John Balmer

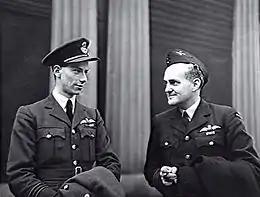
Informal half portrait of two men in dark military uniforms with pilot's wings on the left pockets

Considered a "dynamic" leader and a "brilliant" pilot, Balmer was decorated with the Distinguished Flying Cross (DFC) for "great skill and devotion to duty" during "a varied tour of operations"; promulgated in the "London Gazette" on 18 April, the award citation further described him as "a most efficient squadron commander, whose keenness and zeal have set a fine example". He also earned the respect of his crews with displays of empathy such as the occasion one of his young pilots, who had flown on 15 missions, refused to take off on his next sortie. Rather than take disciplinary action, Balmer allowed the man medical leave and sought out respite for him in the country, after which the pilot returned to active duty and completed his tour of operations. From early April, No. 467 Squadron began playing a leading role in a series of attacks against railways, which continued into the following month.